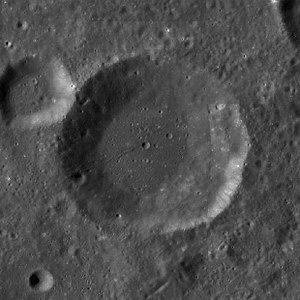
Geber (månekrater)
Geber er et nedslagskrater på Månen. Det befinder sig i det forrevne sydligt-centrale højland på Månens forside og er opkaldt efter den spansk-arabiske alkymiker Geber.